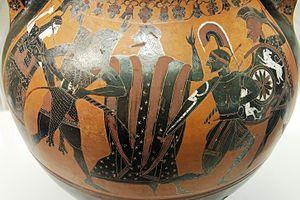
Héraclès (centre gauche) poursuit Cycnos (centre droit) pendant qu'Athéna (gauche) et Arès (droite) se préparent à intervenir
Le Bouclier d'Héraclès est un fragment épique faussement attribué au poète Hésiode, nommé alors Pseudo-Hésiode. Généralement daté du début du VIᵉ siècle av. J.-C., il est l'œuvre d'un aède qui imite la célèbre description du bouclier d'Achille du chant XVIII de l’Iliade. On s'y réfère souvent sous son nom grec, Aspis, ou latin, Scutum.
Dans la mythologie grecque, Cycnos est le fils d'Arès. Il n'est connu que par sa confrontation avec son oncle Héraclès, qui est représentée sur de nombreux vases grecs.